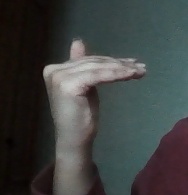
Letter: khaa